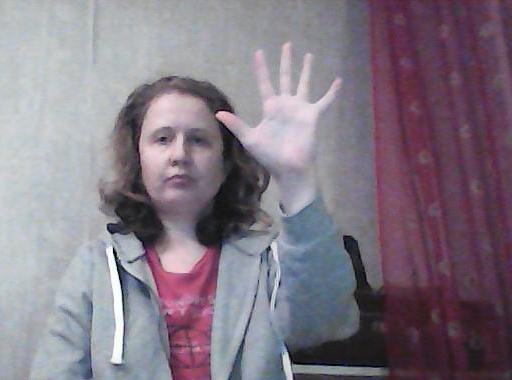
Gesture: palm